Cyclone Niran

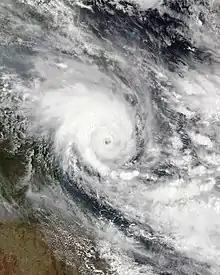
Severe Tropical Cyclone Niran off the coast of Queensland on 4 March

A warning was put in place for the coast of Northern Queensland; however, the warning was dropped as Niran moved eastward and away from the coast. A gale warning was issued on 2 March for coastal and island communities, Cape Flattery and Innisfail, though it was cancelled when Niran moved away.